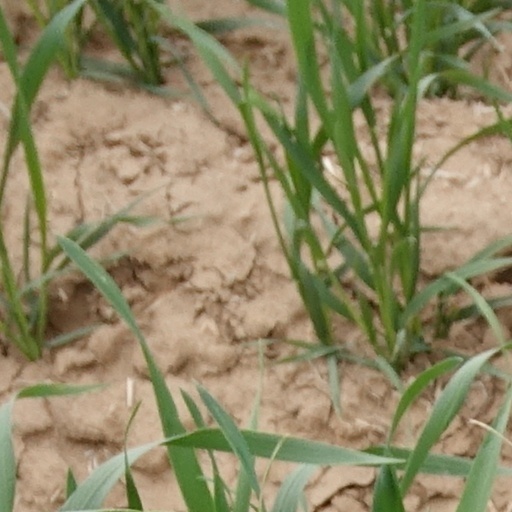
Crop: wheat